Volcano House

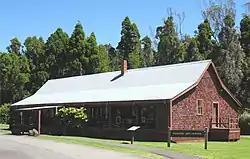
The 1877 building now houses an art gallery

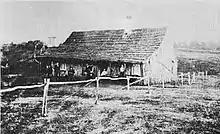
The 1866 structure where Mark Twain stayed

Volcano House is the name of a series of historic hotels built at the edge of Kīlauea, within the grounds of Hawai'i Volcanoes National Park on the Island of Hawai'i. The original 1877 building is listed on the National Register of Historic Places and now houses the Volcano Art Center. The hotel in use today was built in 1941 and expanded in 1961.